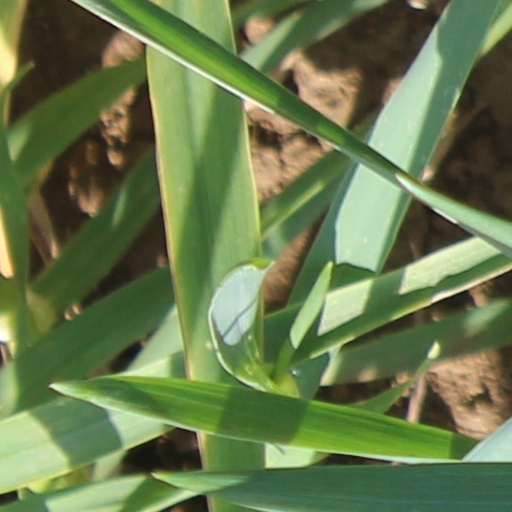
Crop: wheat